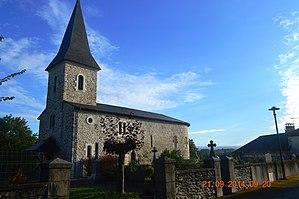
Abitain est une commune française, située dans le département des Pyrénées-Atlantiques en région Nouvelle-Aquitaine.